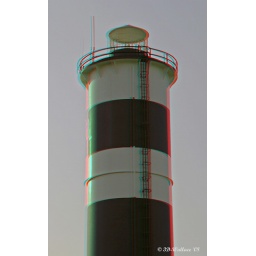
This landmark is not a lighthouse but in actuality, a water tower. Red/Cyan 3D glasses required for viewing.